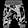
Label: Trouser